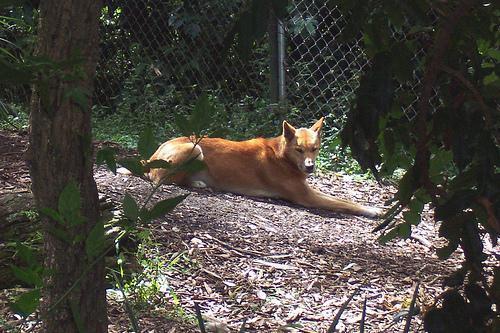
dingo